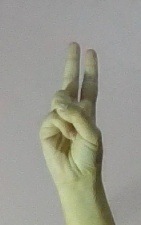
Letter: taa